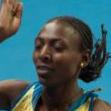
Age: 22